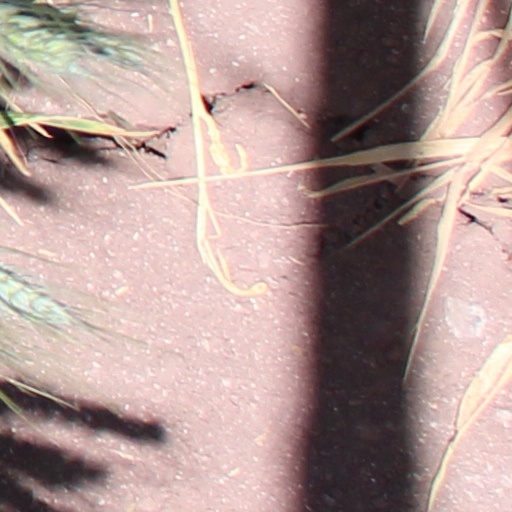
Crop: wheat